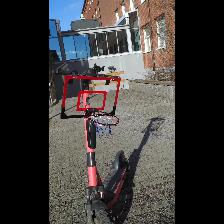
Label: NonHuman